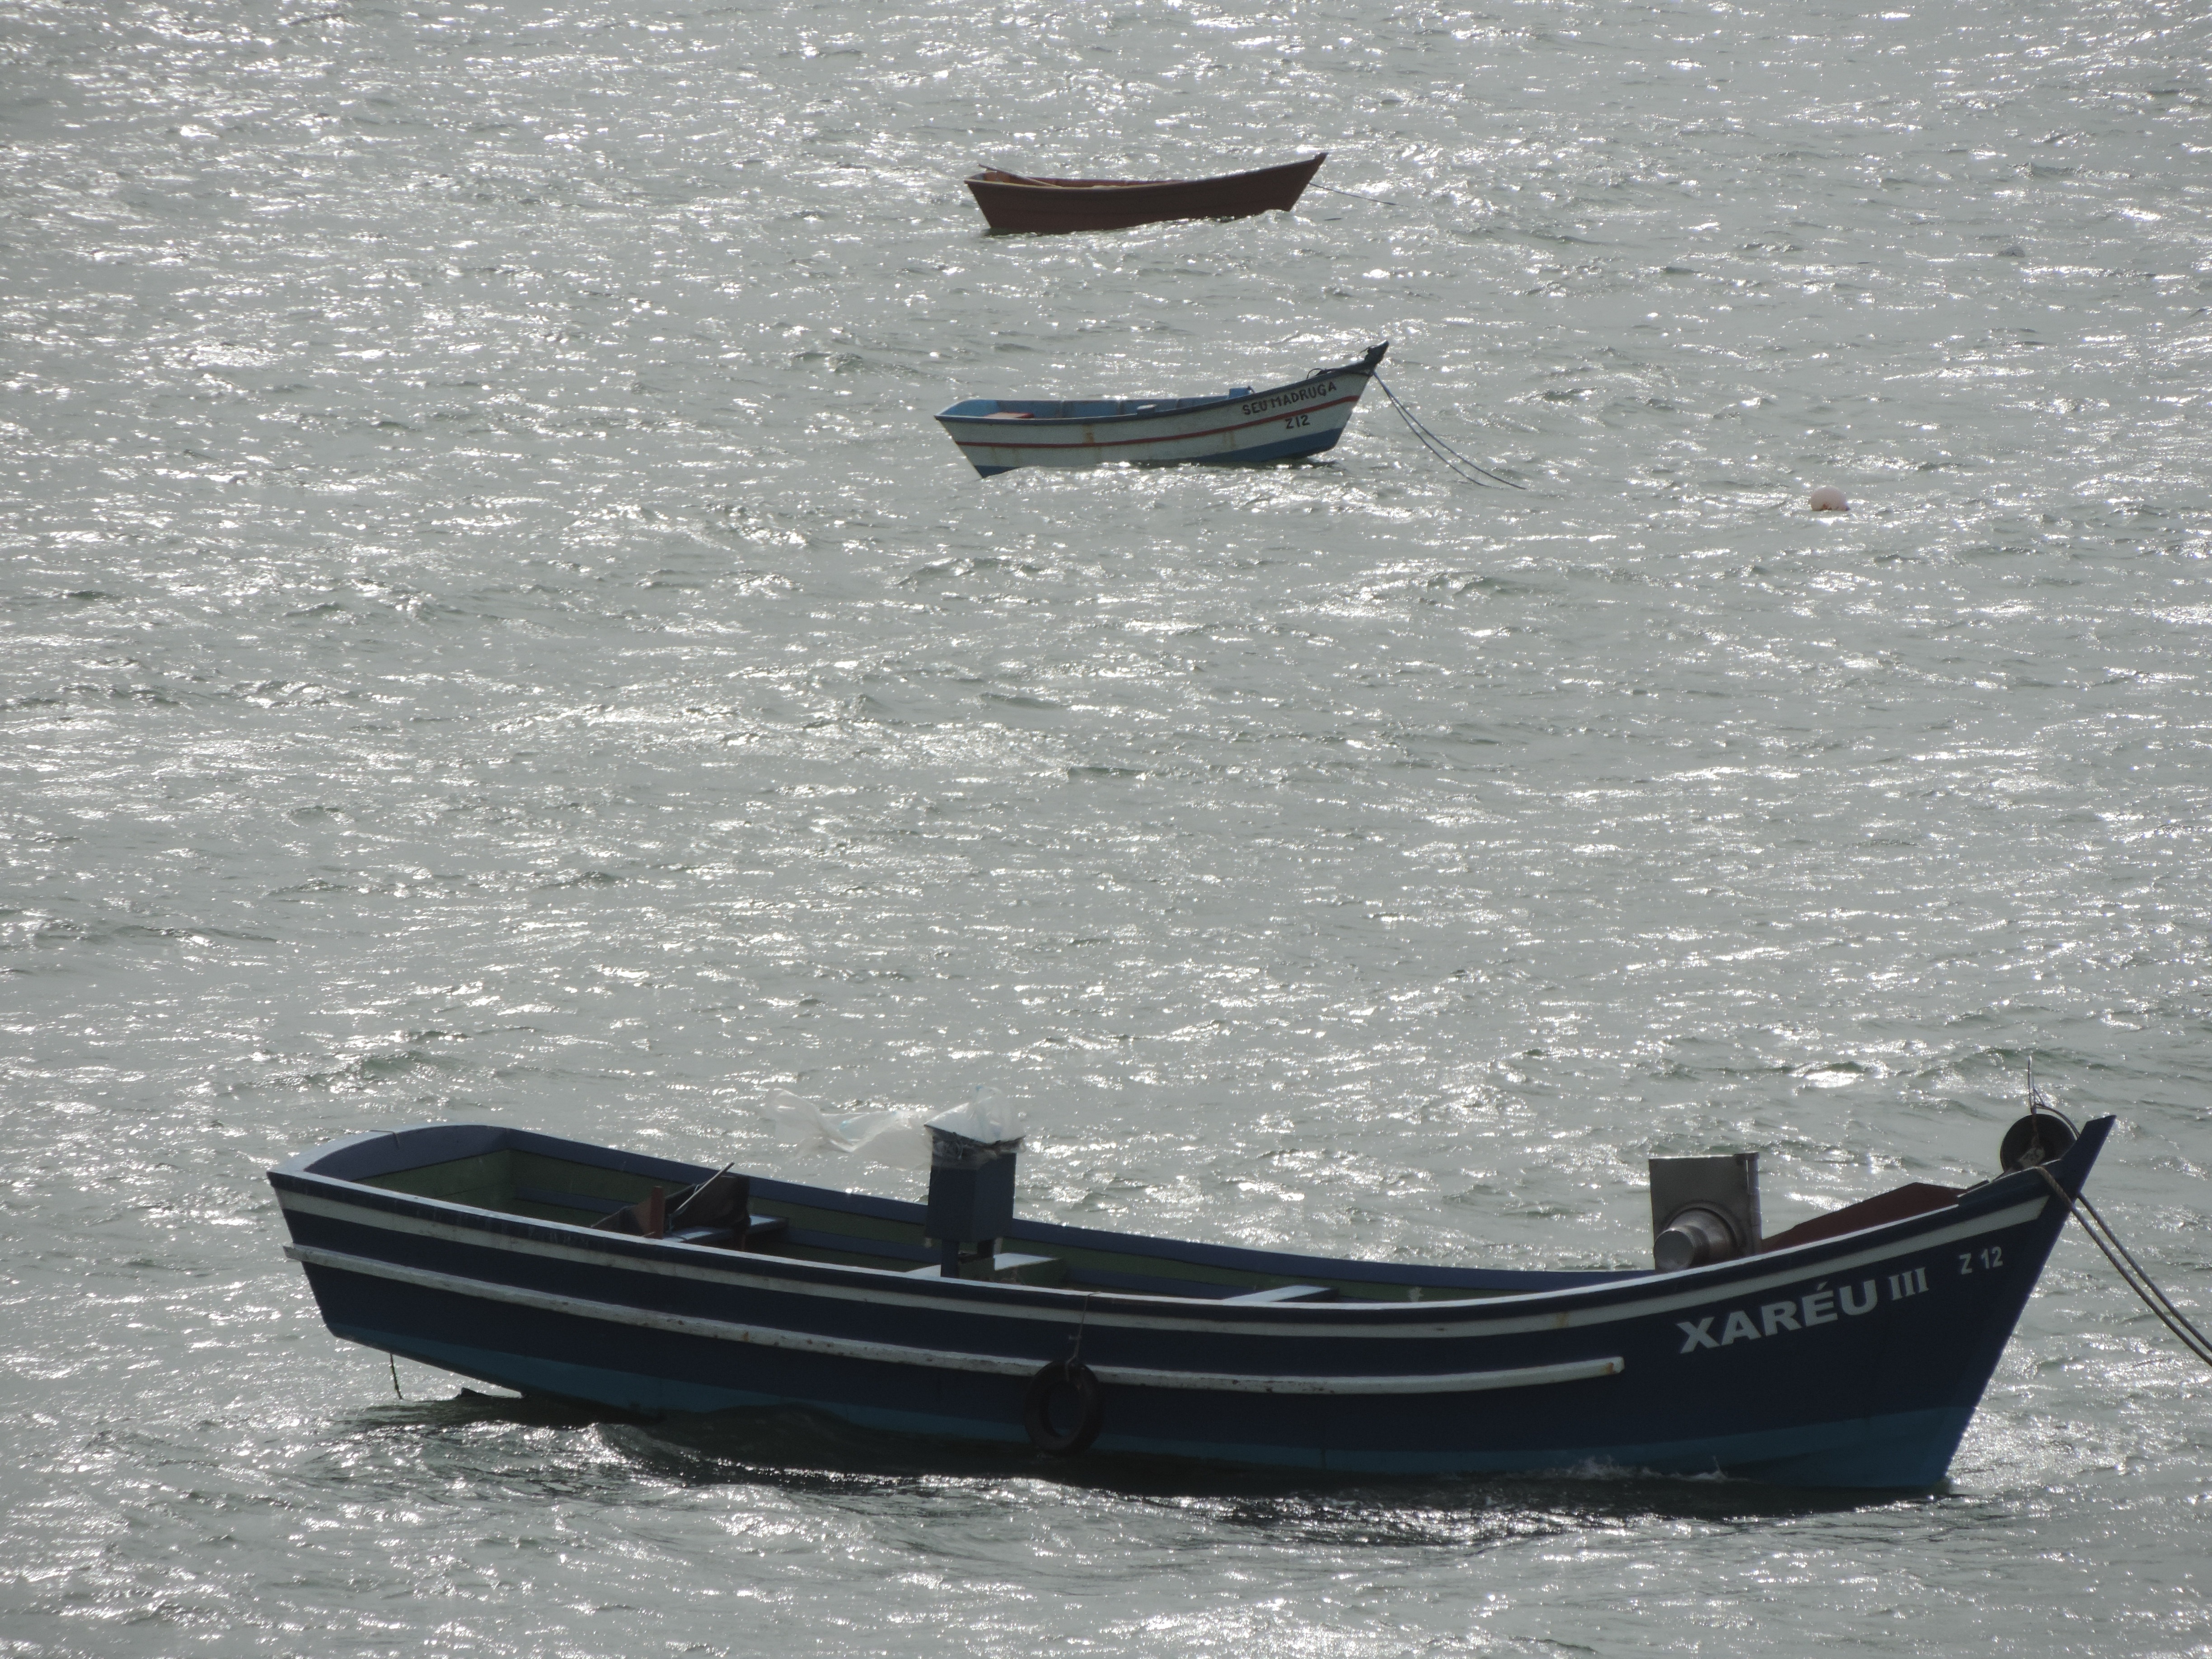
boat, vehicle, motorboat, bumper, boating, brazil, watercraft, fishing vessel, santa catarina, dinghy, skiff, automotive exterior, watercraft rowing, garopaba